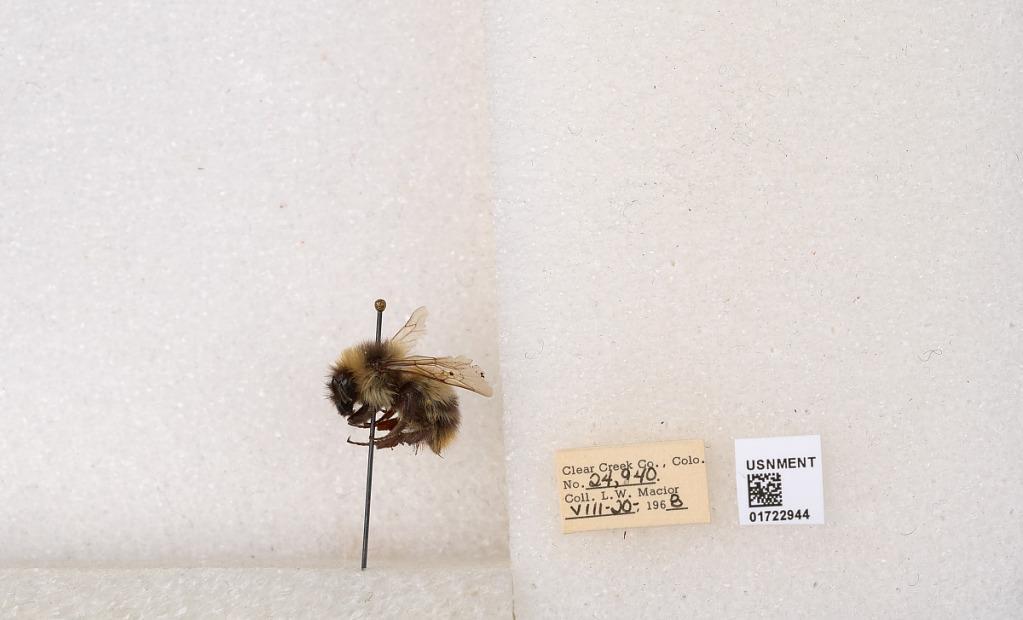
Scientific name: Bombus kirbyellus
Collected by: L. Macior
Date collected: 1968-8-20
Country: United States
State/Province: Colorado
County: Clear Creek
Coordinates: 39.6891, -105.644